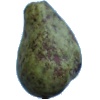
Label: pear_stone